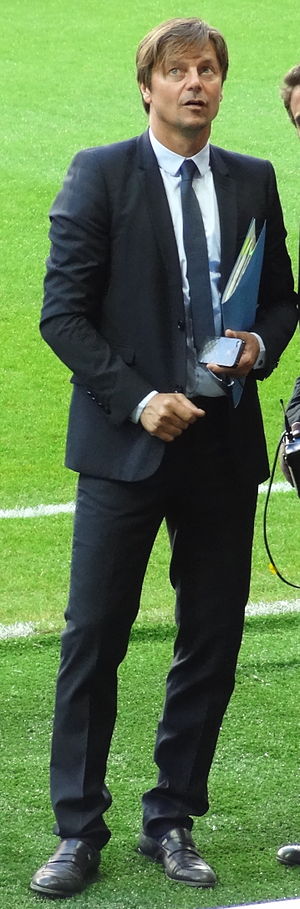
Daniel Bravo
Daniel Bravo er en tidligere fransk fodboldspiller, der som midtbanespiller på det franske landshold var med til at vinde guld ved EM i 1984. På klubplan var han tilknyttet en lang række hold, blandt andet OGC Nice, AS Monaco, Paris Saint-Germain og Olympique Marseille.